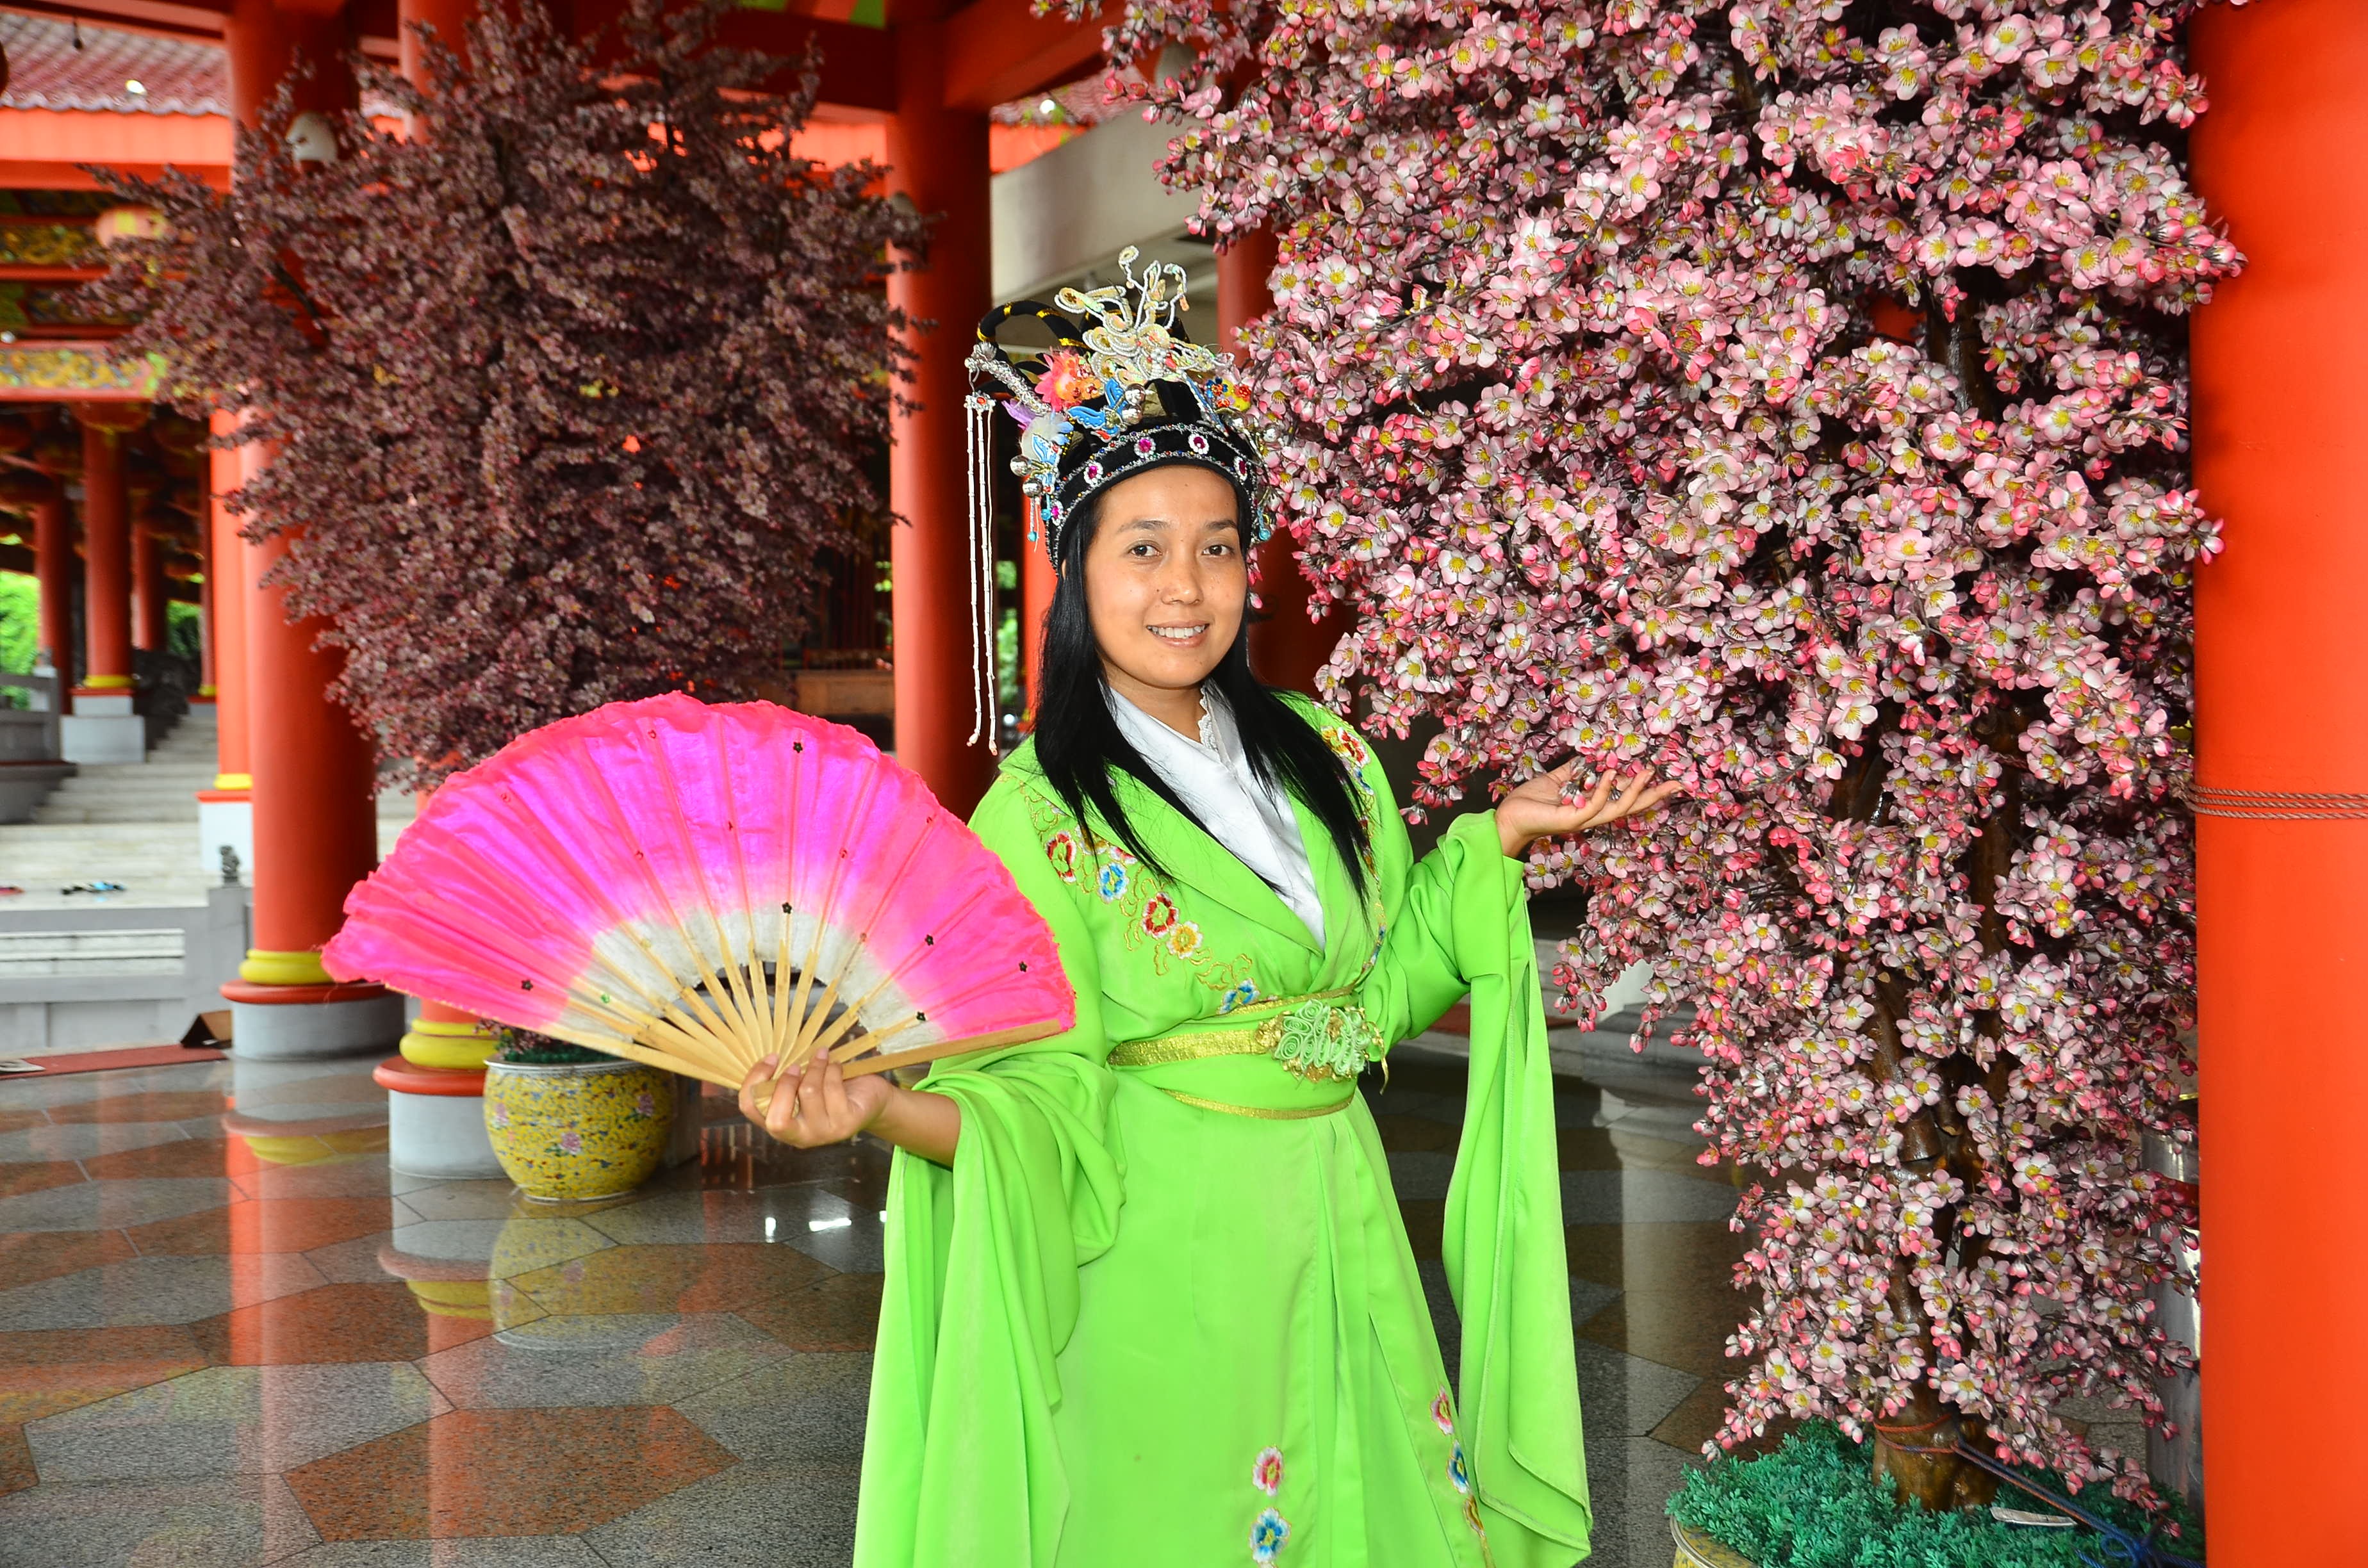
nature, outdoor, woman, flower, floor, spring, green, color, artistic, clothing, pink, festival, dress, style, tradition, costume, oriental, floristry, fen